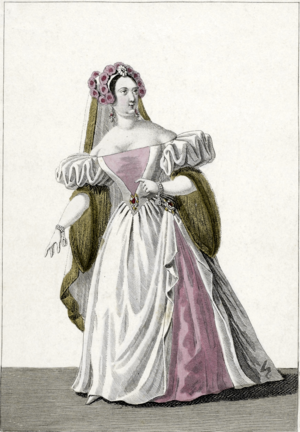
Marguerite-Joséphine Weimer, dite Mademoiselle George née le 23 février 1787 à Bayeux et morte le 11 janvier 1867 à Passy, est une actrice française